Jules Koundé

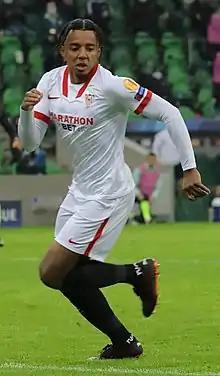
Koundé playing for Sevilla in 2020

Jules Olivier Koundé (born 12 November 1998) is a French professional footballer who plays as a right-back or centre-back for La Liga club Barcelona and the France national team.